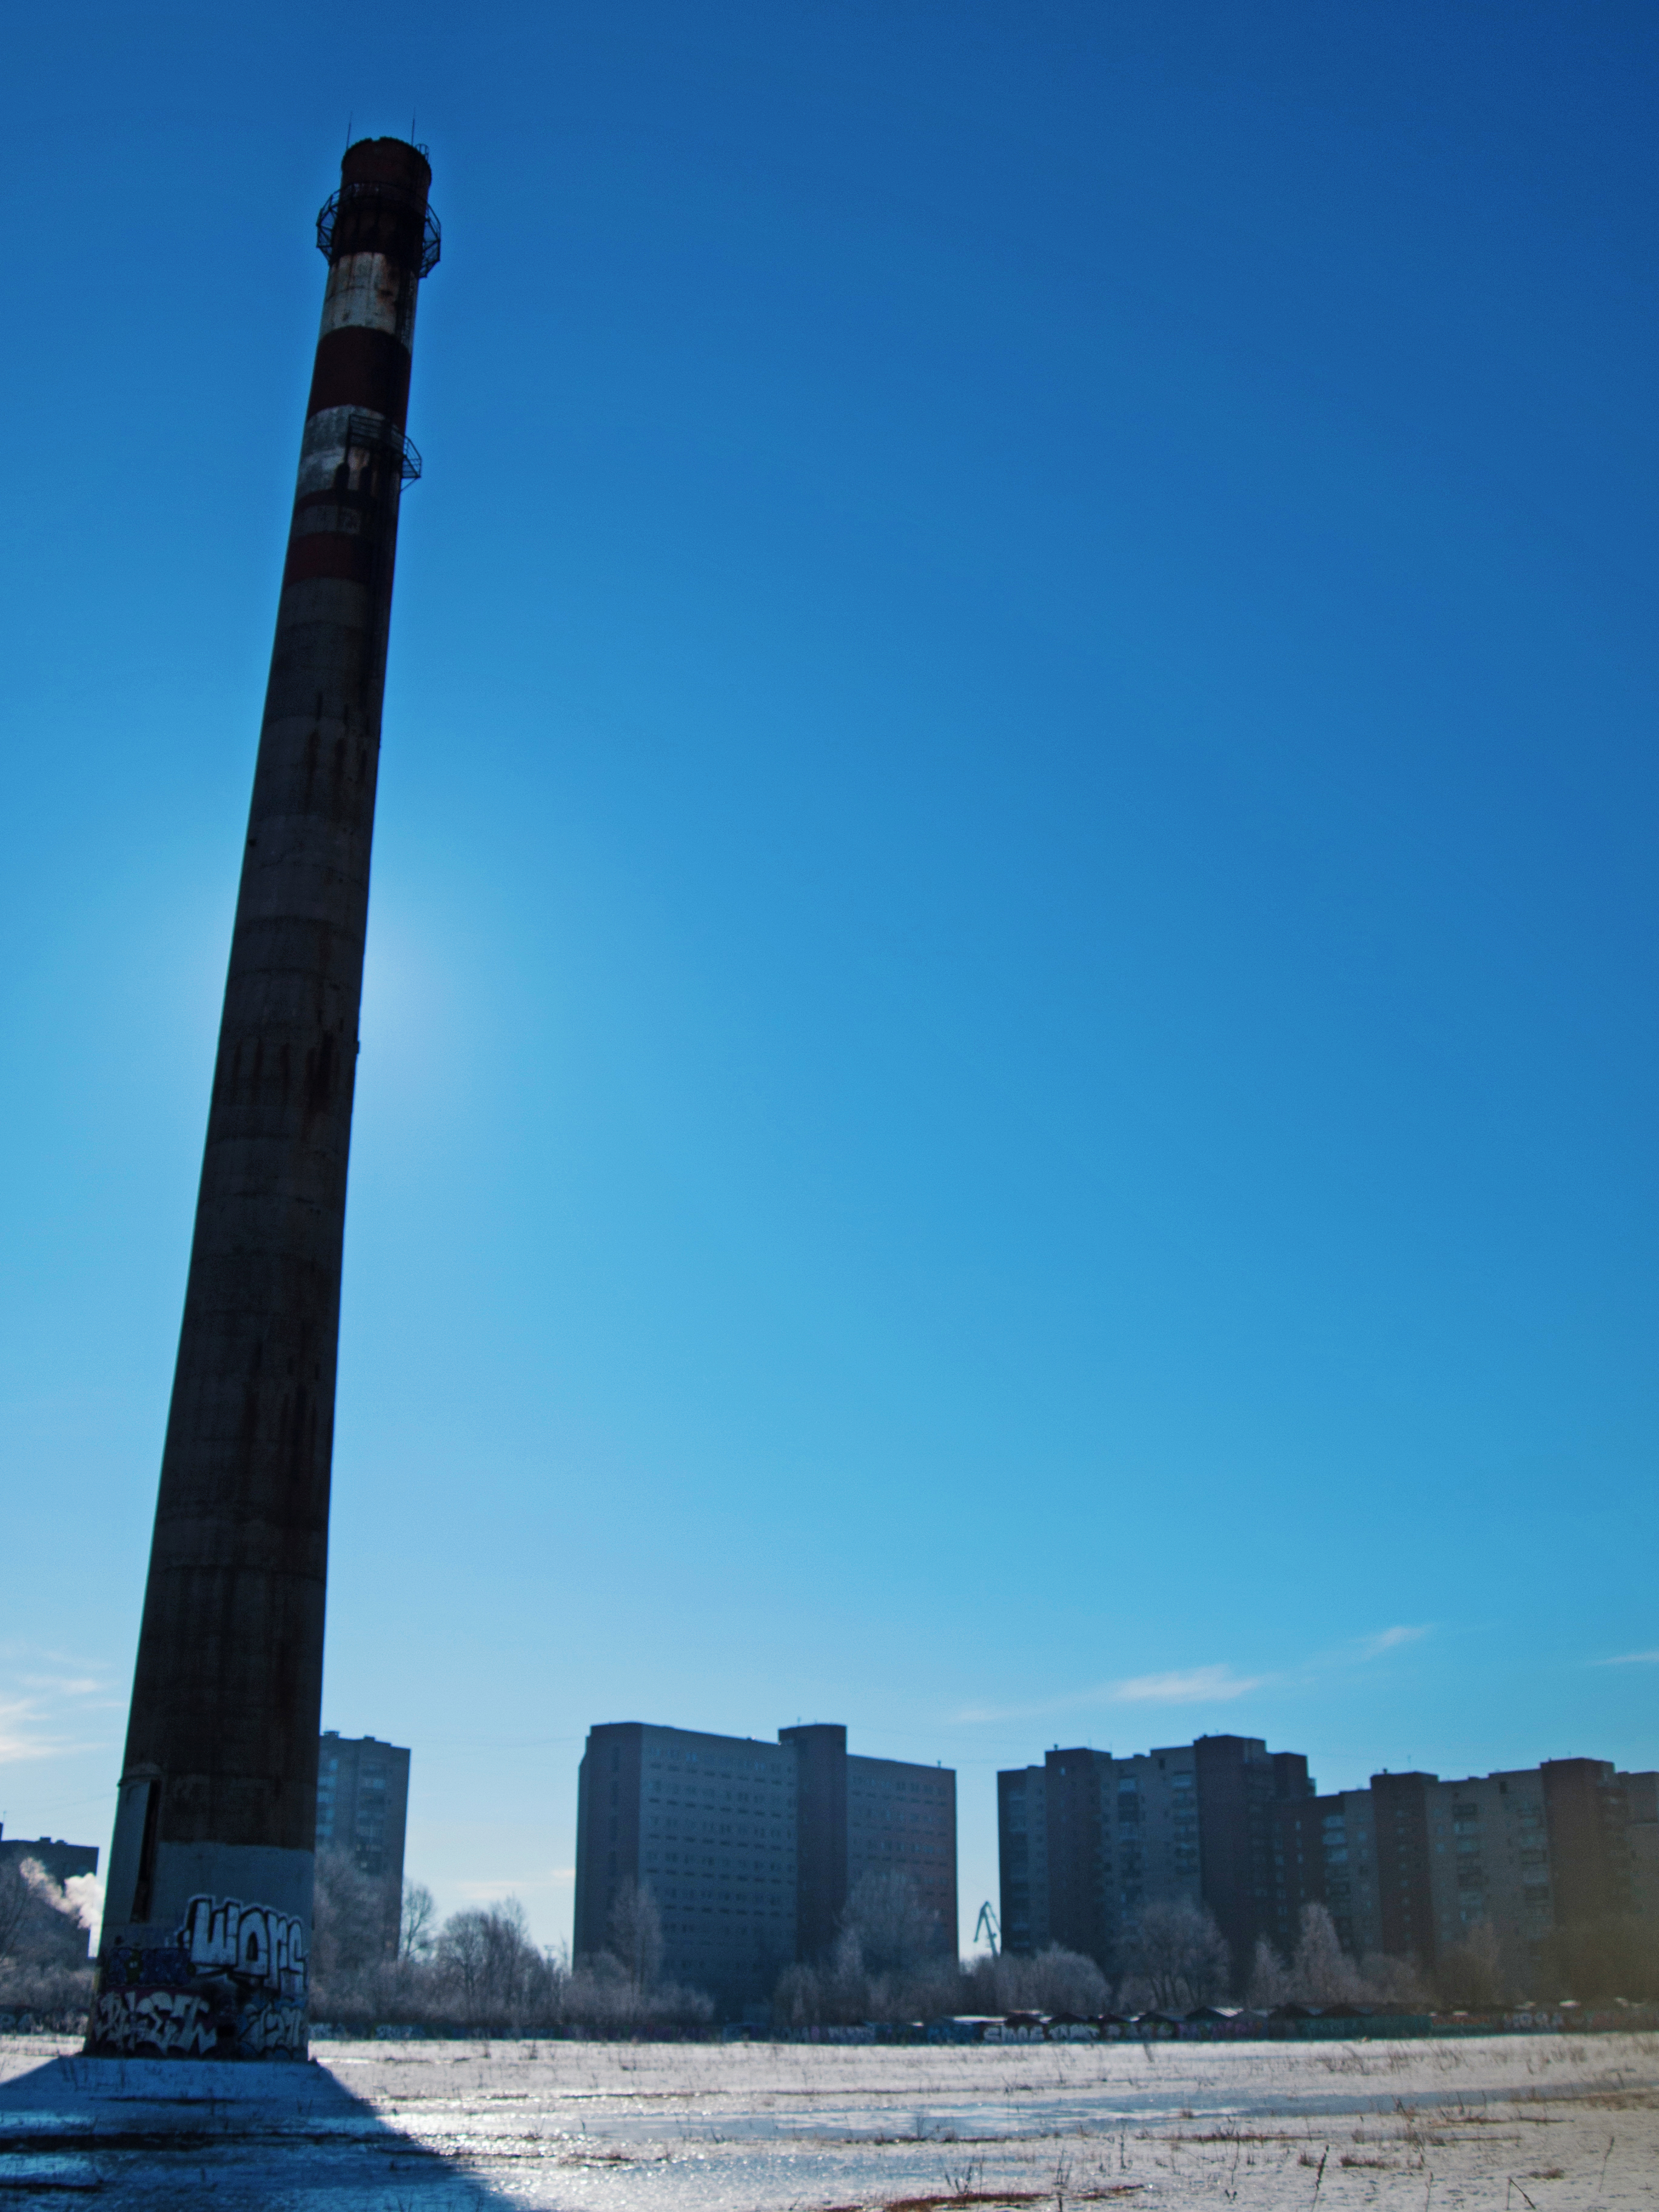
images, sky, water, lighthouse, building, skyscraper, tower, blue, horizon, city, calm, beacon, tower block, shot tower, rock, monument, chimney, ocean, winter, cityscape, lake, cloud, column, landscape, evening, sea, national historic landmark, spire, reflection, obelisk, commercial building